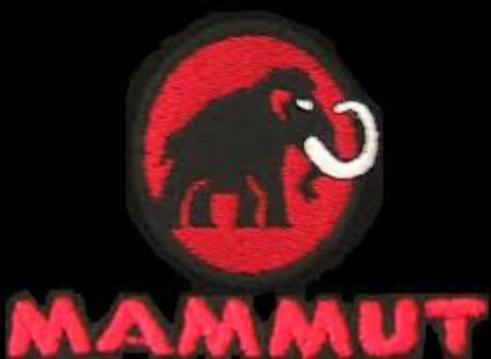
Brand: mammut
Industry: Sports